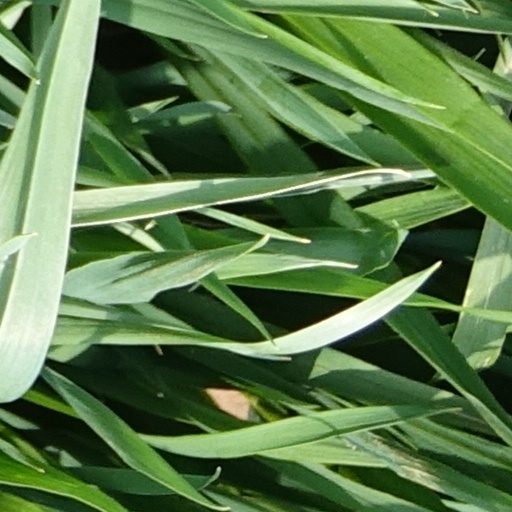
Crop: wheat